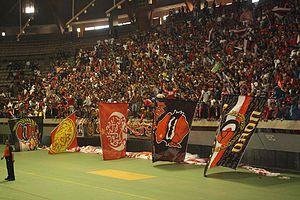
Curva Nord lors du match de championnat national de Basket face à Kenitra
Le basket-ball ou basketball, fréquemment désigné en français par son abréviation basket, est un sport de balle et sport collectif opposant deux équipes de cinq joueurs sur un terrain rectangulaire. L'objectif de chaque équipe est de faire passer un ballon au sein d'un arceau de 46 cm de diamètre, fixé à un panneau et placé à 3,05 m du sol : le panier. Chaque panier inscrit rapporte deux points à son équipe, à l'exception des tirs effectués au-delà de la ligne des trois points qui rapportent trois points et des lancers francs accordés à la suite d'une faute qui rapportent un point. L'équipe avec le nombre de points le plus important remporte la partie.
Créé le 8 mai 1938, la section Basket-ball est l'une des nombreuses sections du club marocain omnisports du Wydad AC, dont la section du football est la plus connue.